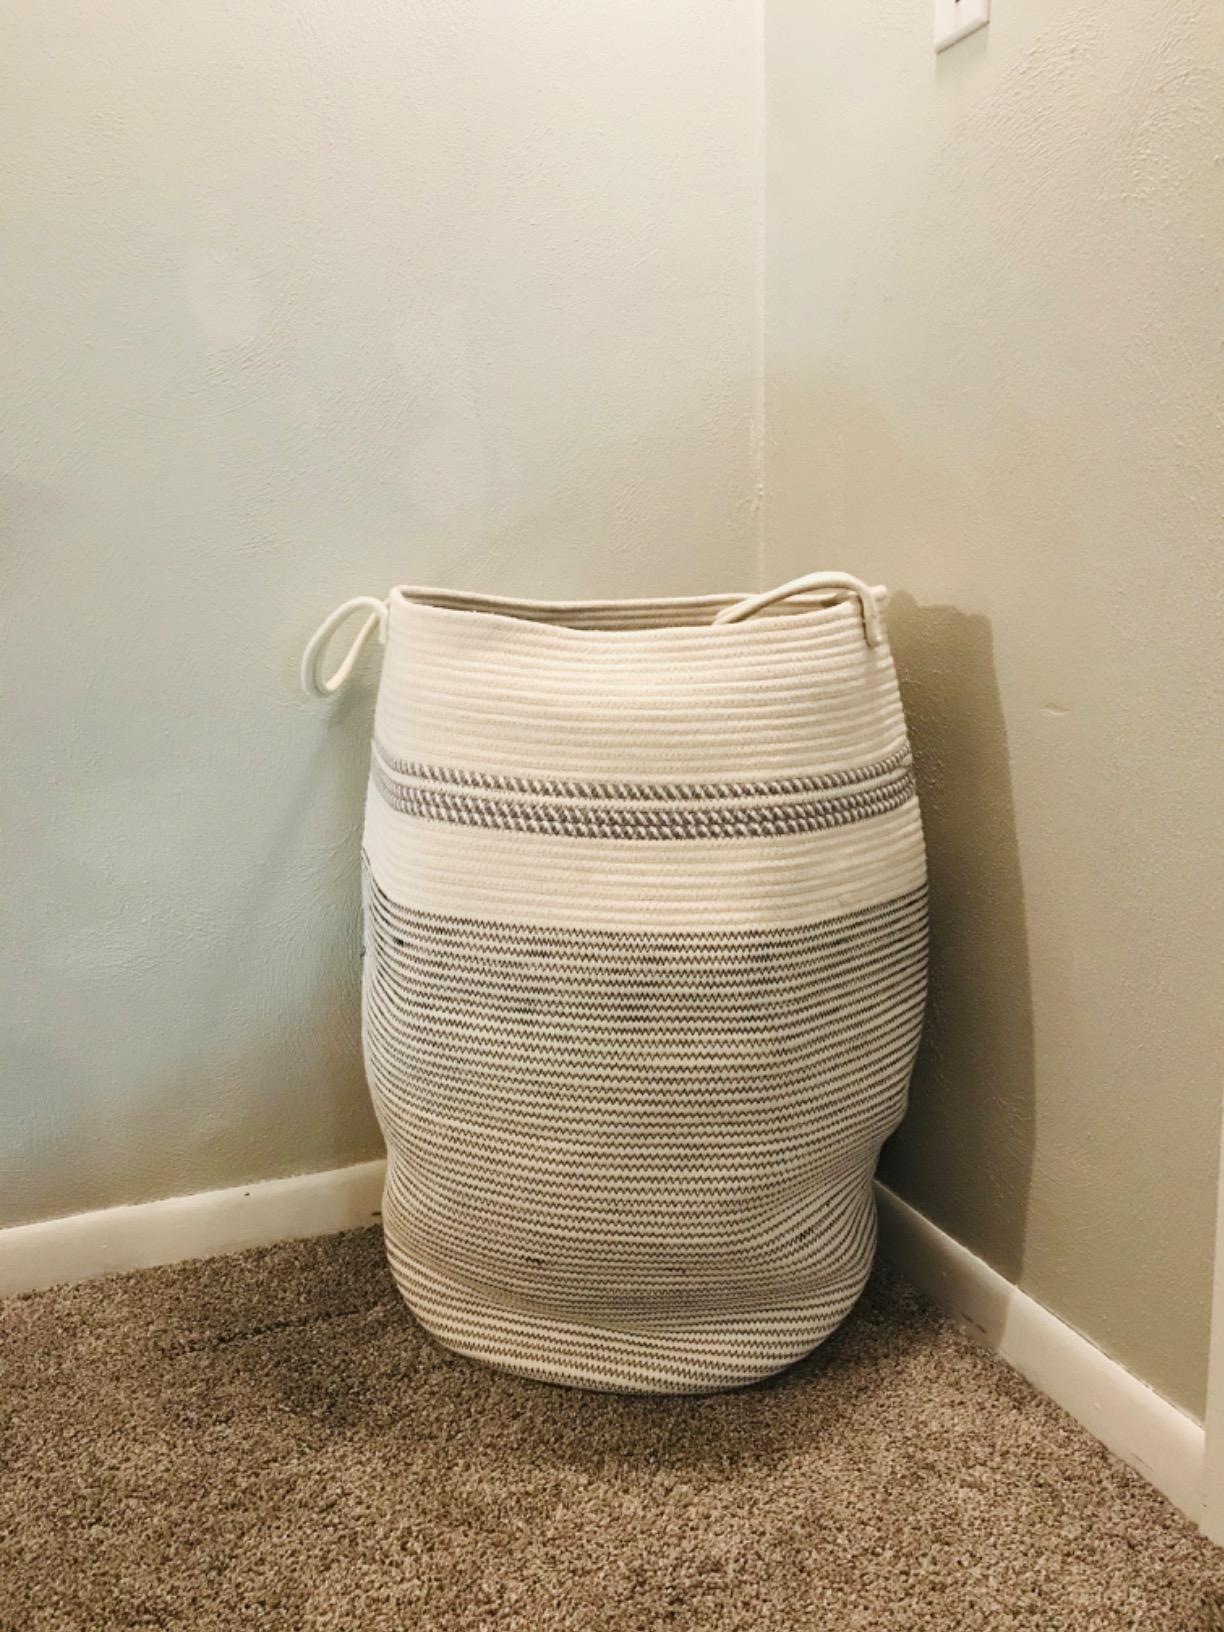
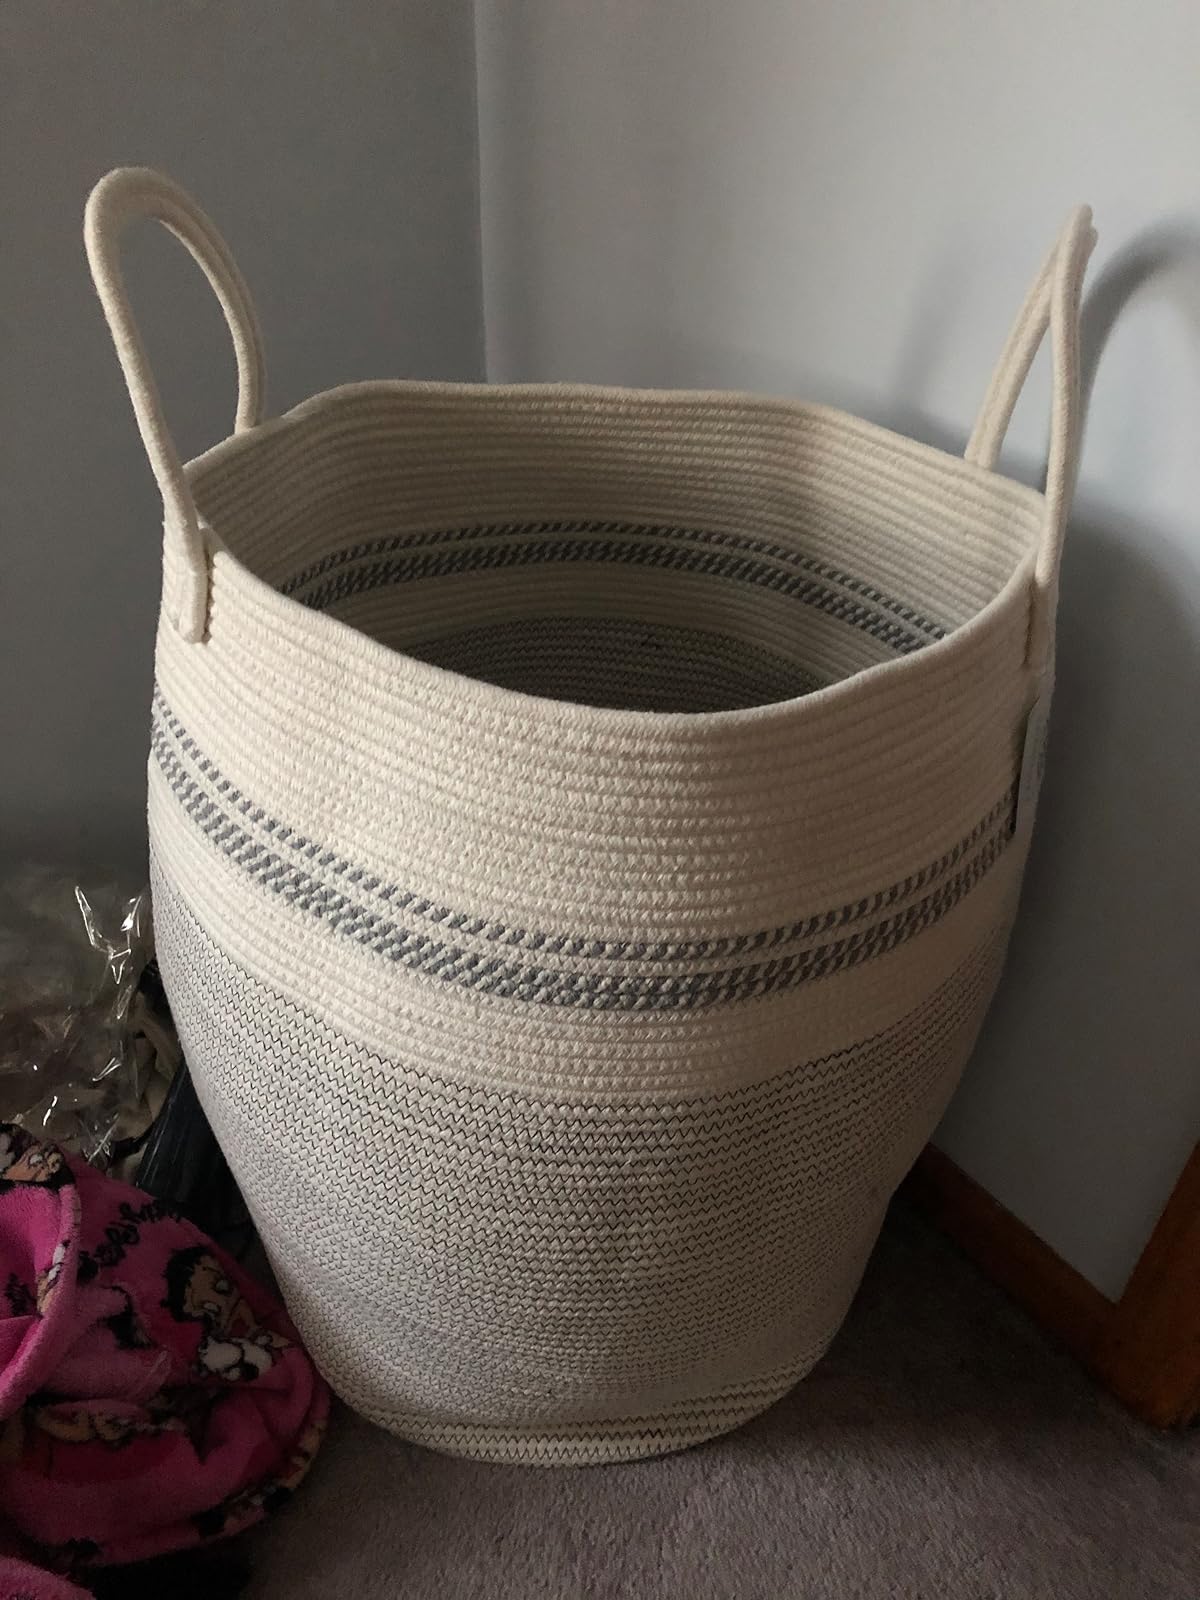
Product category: items_hamper
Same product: yes